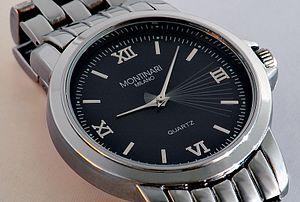
Image montrant dix secondes passant sur le cadran d'une montre de la marque Montinari (Milan). Italiano: Questa foto mostra 10 secondi su un orologio Montinari Milano. Camera data Camera Nikon D70 Lens Sigma 70-300 / 4-5,6 APO Macro Super II Focal length 240 mm Aperture f/32 Exposure time 10 s Sensivity ISO 200